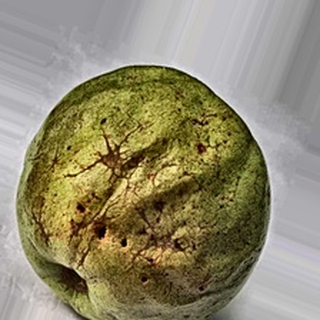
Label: guava_fruit_fly